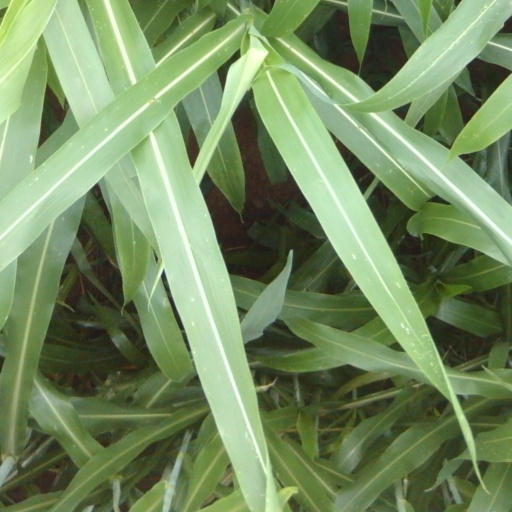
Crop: sorghum